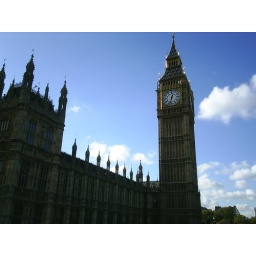
Big Ben seen in contrast to a beautiful blue sky